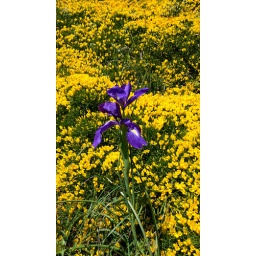
Iris in yellow field